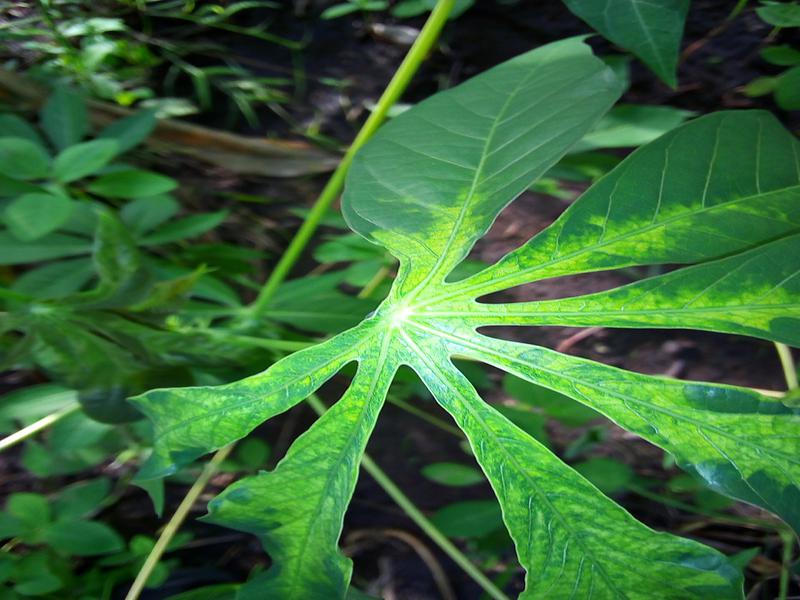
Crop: cassava
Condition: mosaic_disease